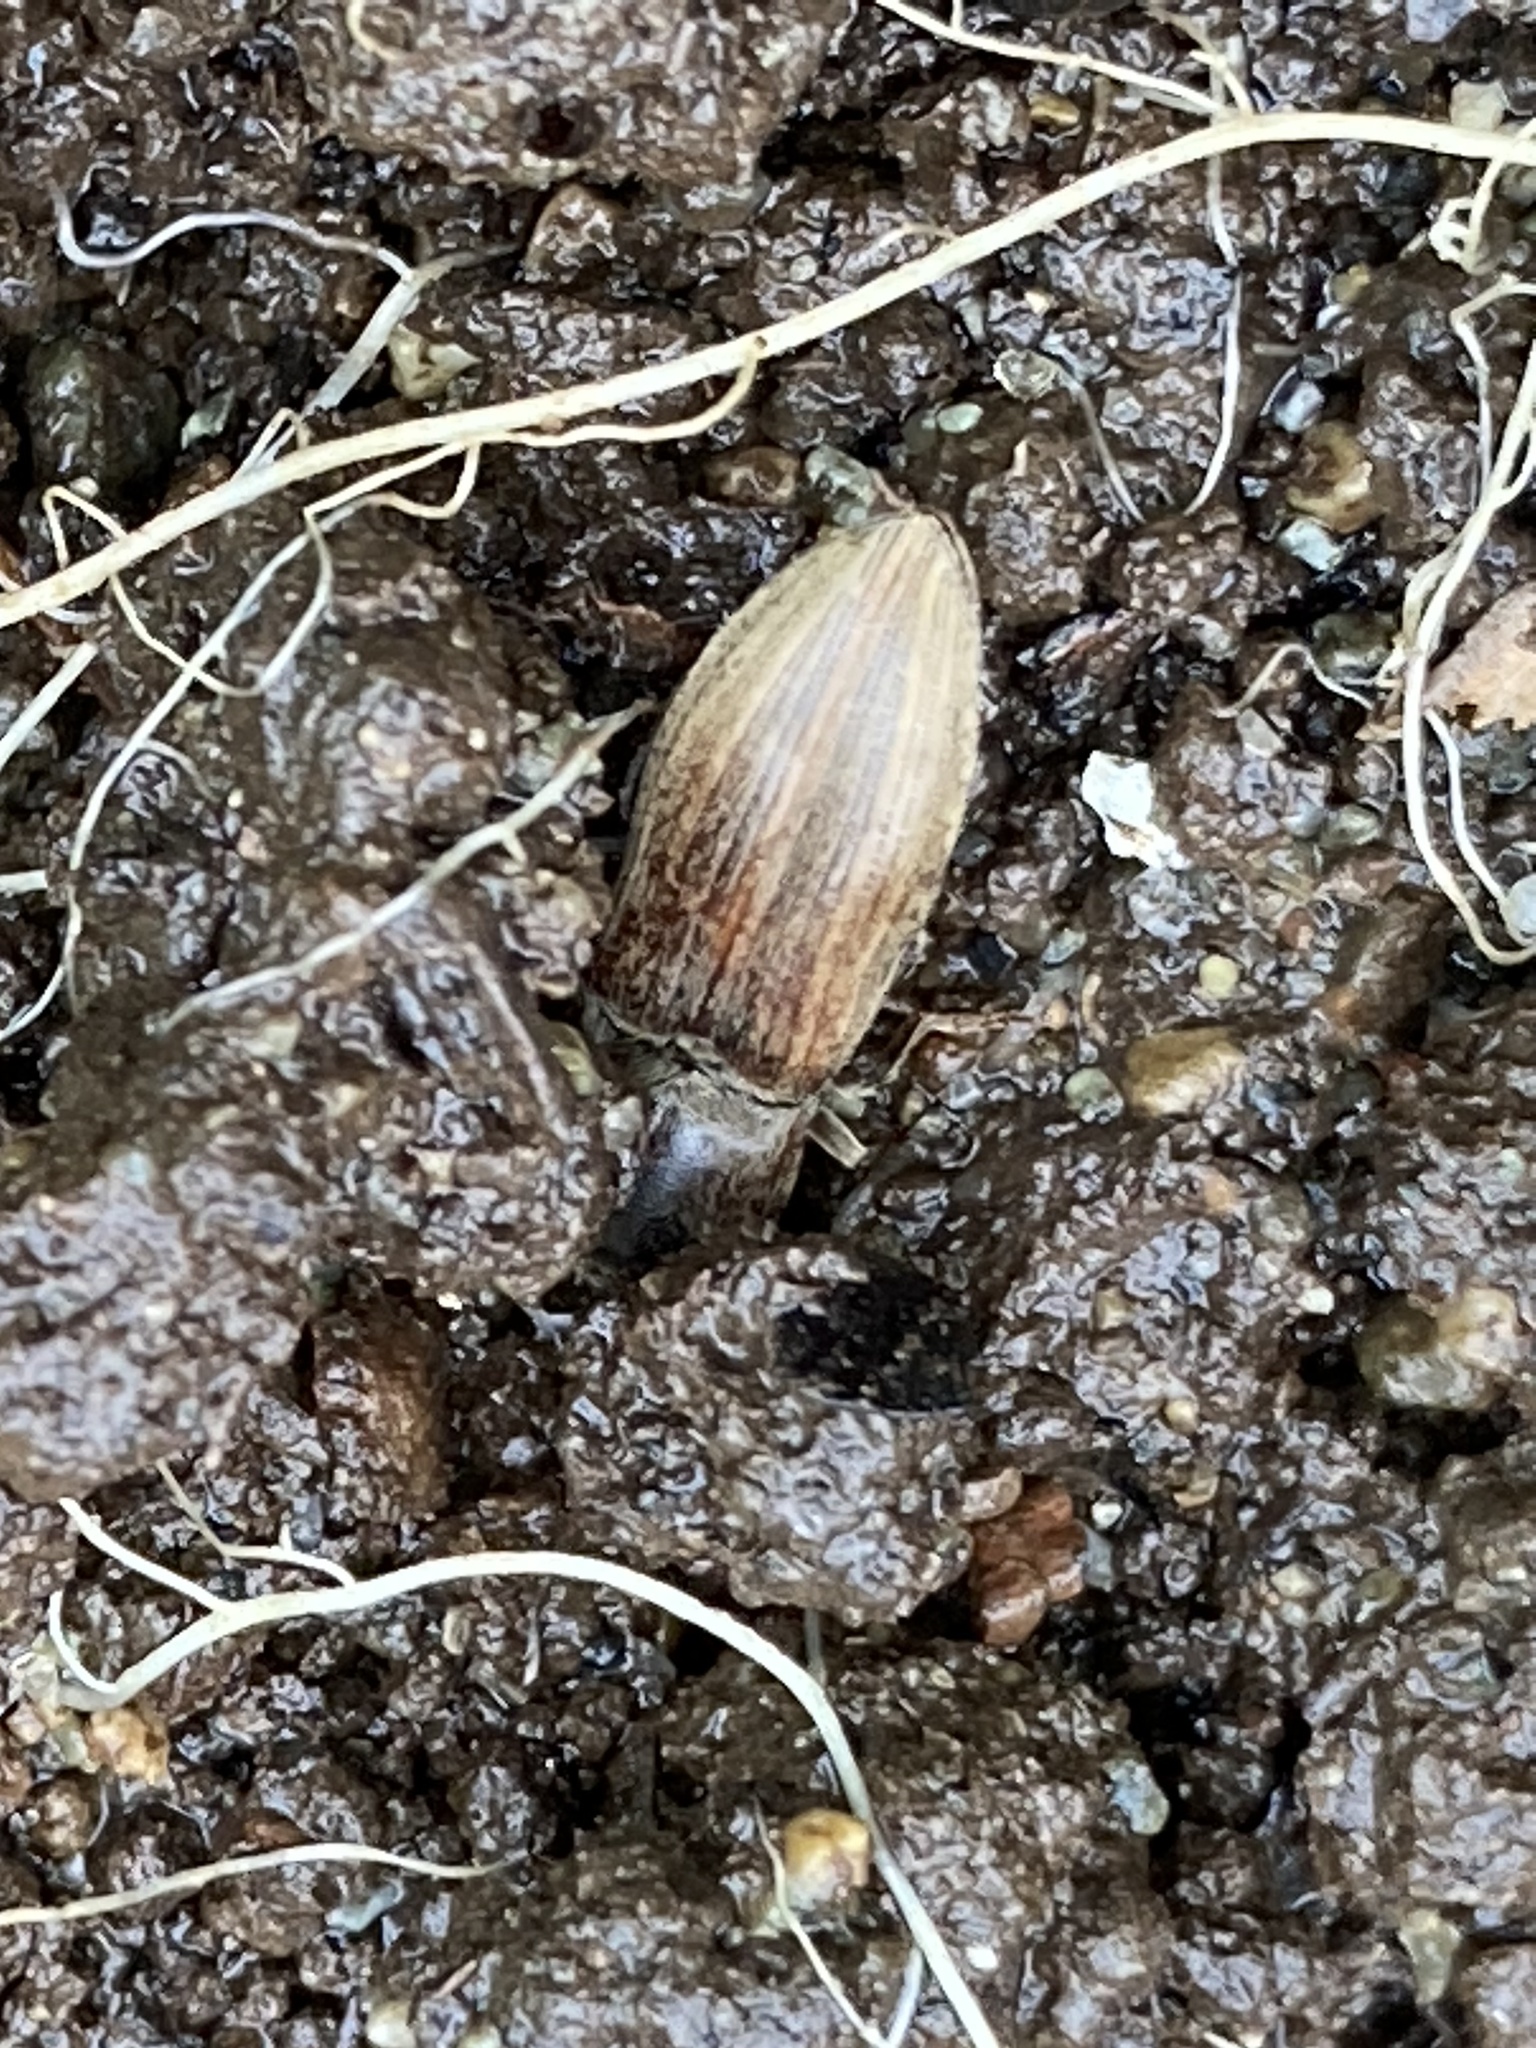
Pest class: clickbeetles_wireworms